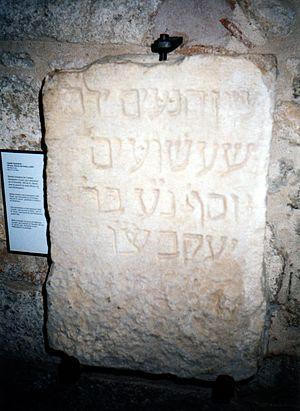
Le musée d'Histoire des Juifs de Gérone se trouve dans le Centre Bonastruc ça Porta, au milieu du Call de Gérone. Le bâtiment se trouve dans l'espace occupé par la synagogue au XVᵉ siècle.